Two for the Road (Lost)

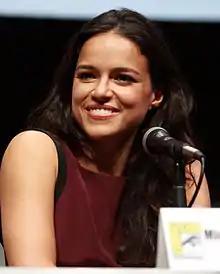
Producers denied rumors that Ana Lucia was killed off because of Michelle Rodriguez's behavior.

"Two for the Road" was the second episode of the series directed by Paul Edwards. Edwards had previously directed the episode "What Kate Did".